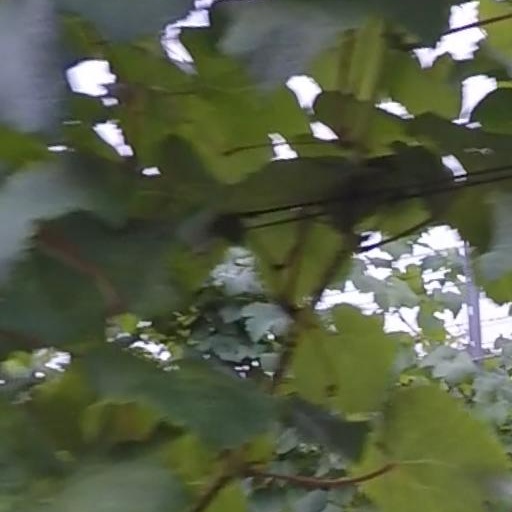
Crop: grape